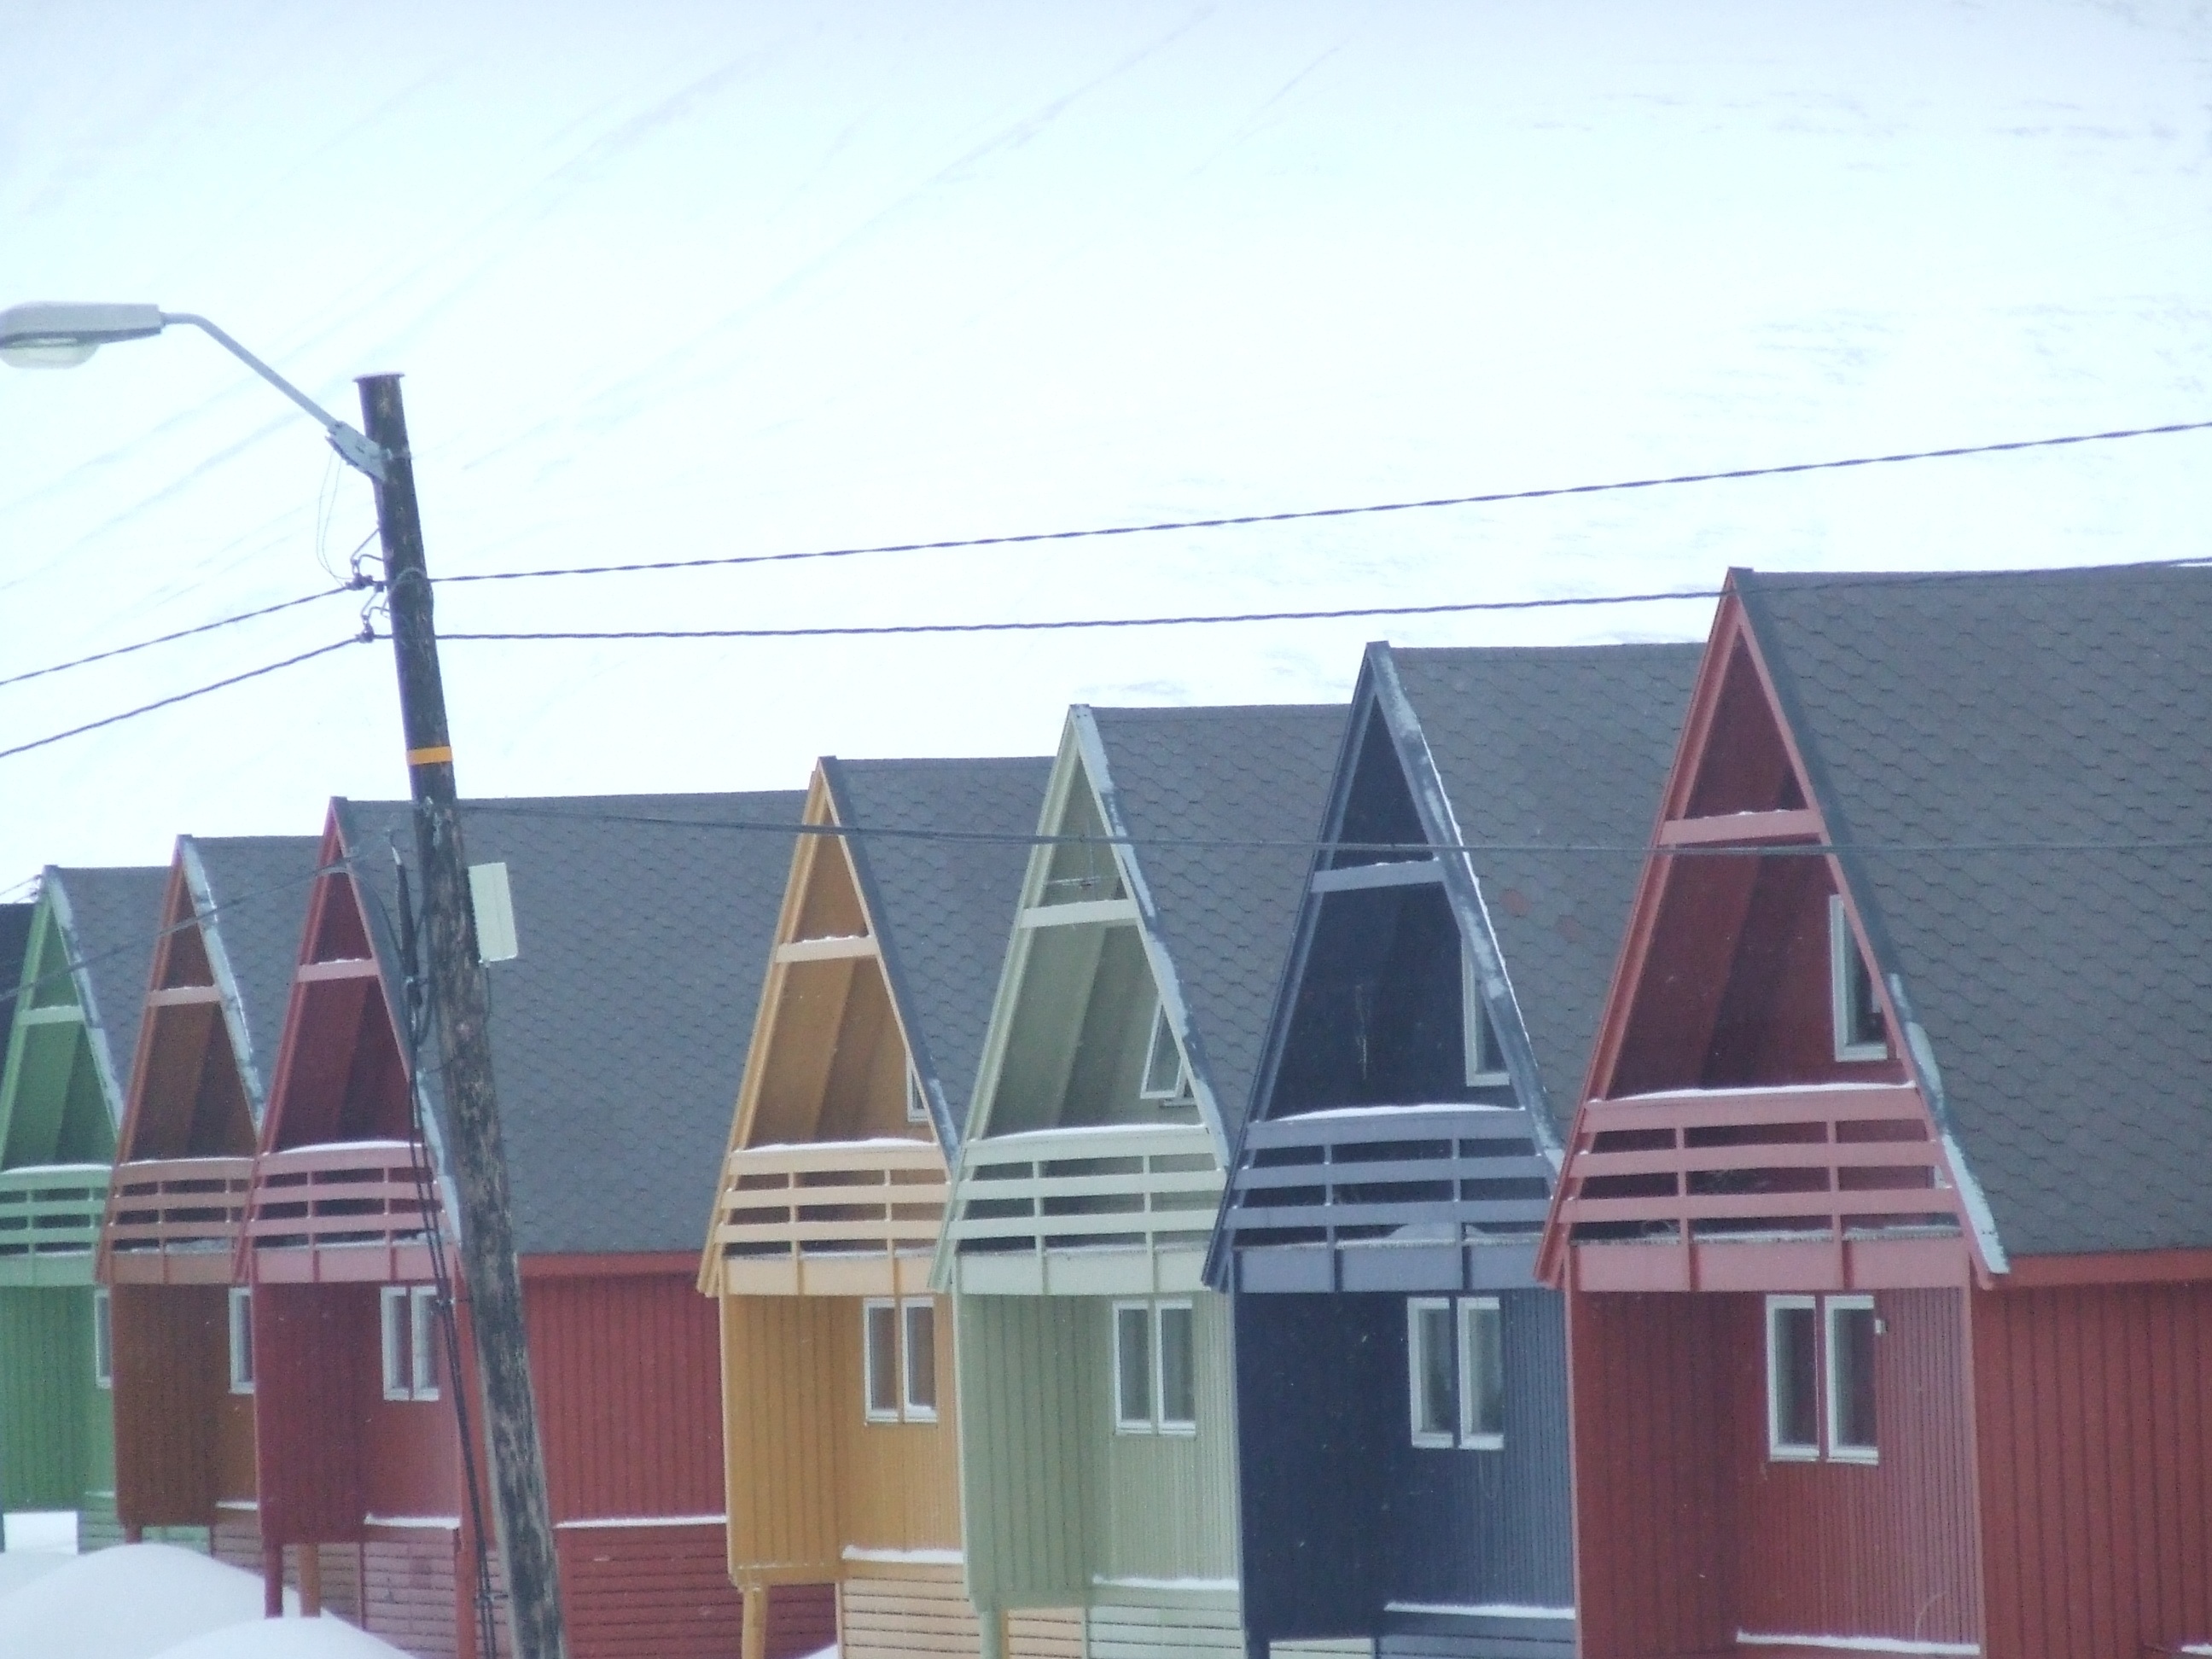
snow, architecture, house, roof, facade, colors, houses, norway